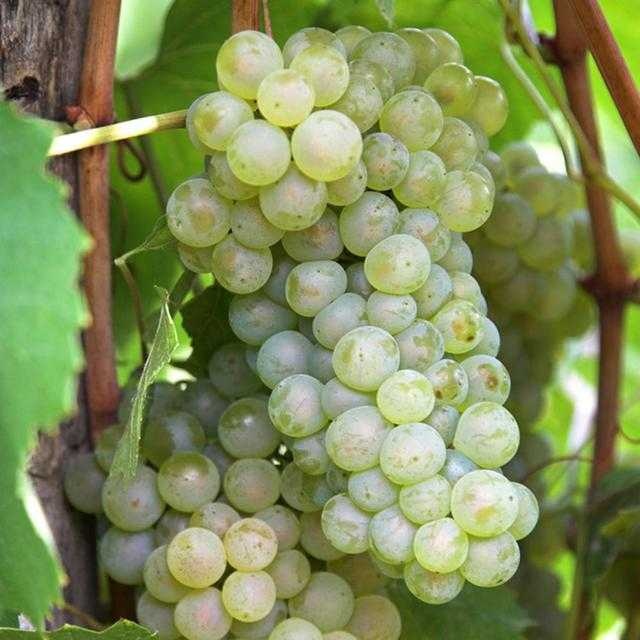
Label: Grapes